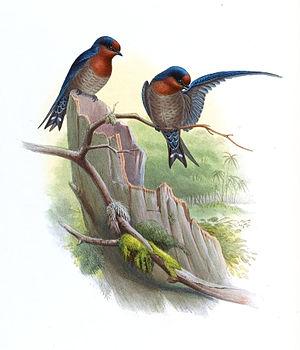
L'Hirondelle des Nilgiri est une espèce de passereaux de la famille des Hirundinidae. Son aire de répartition s'étend sur le sud de l'Inde et le Sri Lanka.